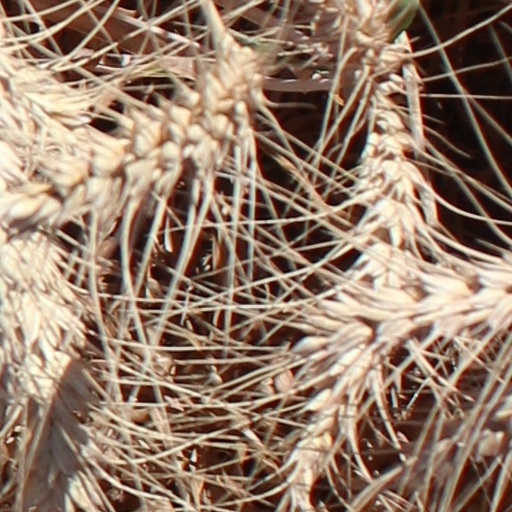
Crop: wheat